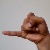
The image shows a hand gesture representing the letter 'J' in Indian Sign Language.